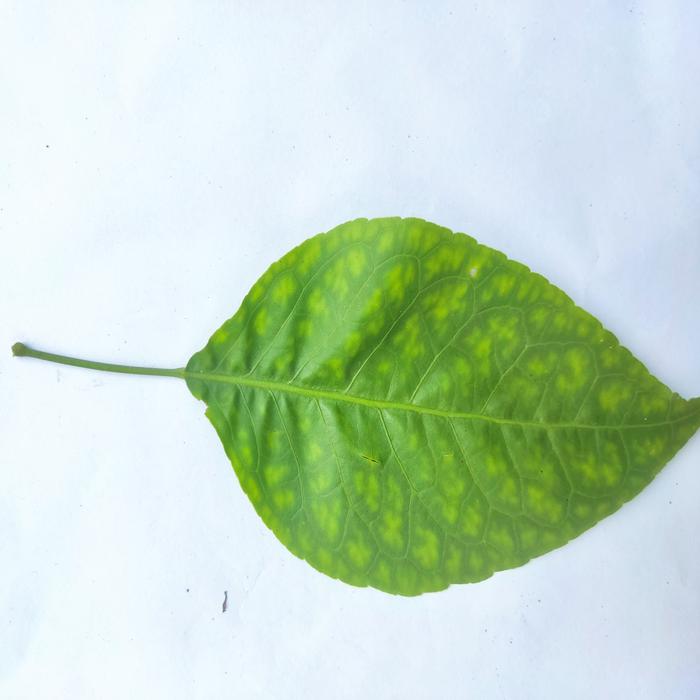
Crop: Aegle Marmelos
Leaf condition: Leaf_Spot